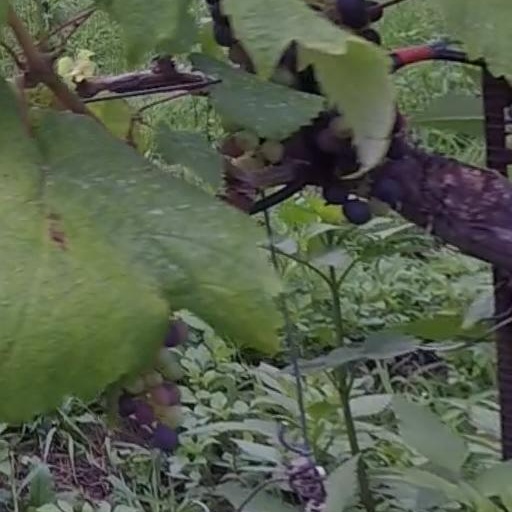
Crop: grape